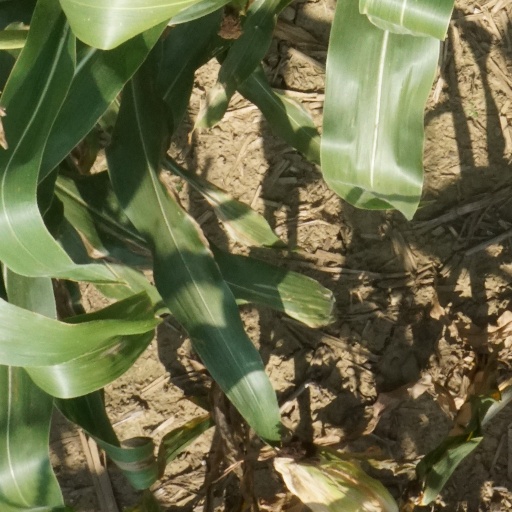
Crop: maize; corn